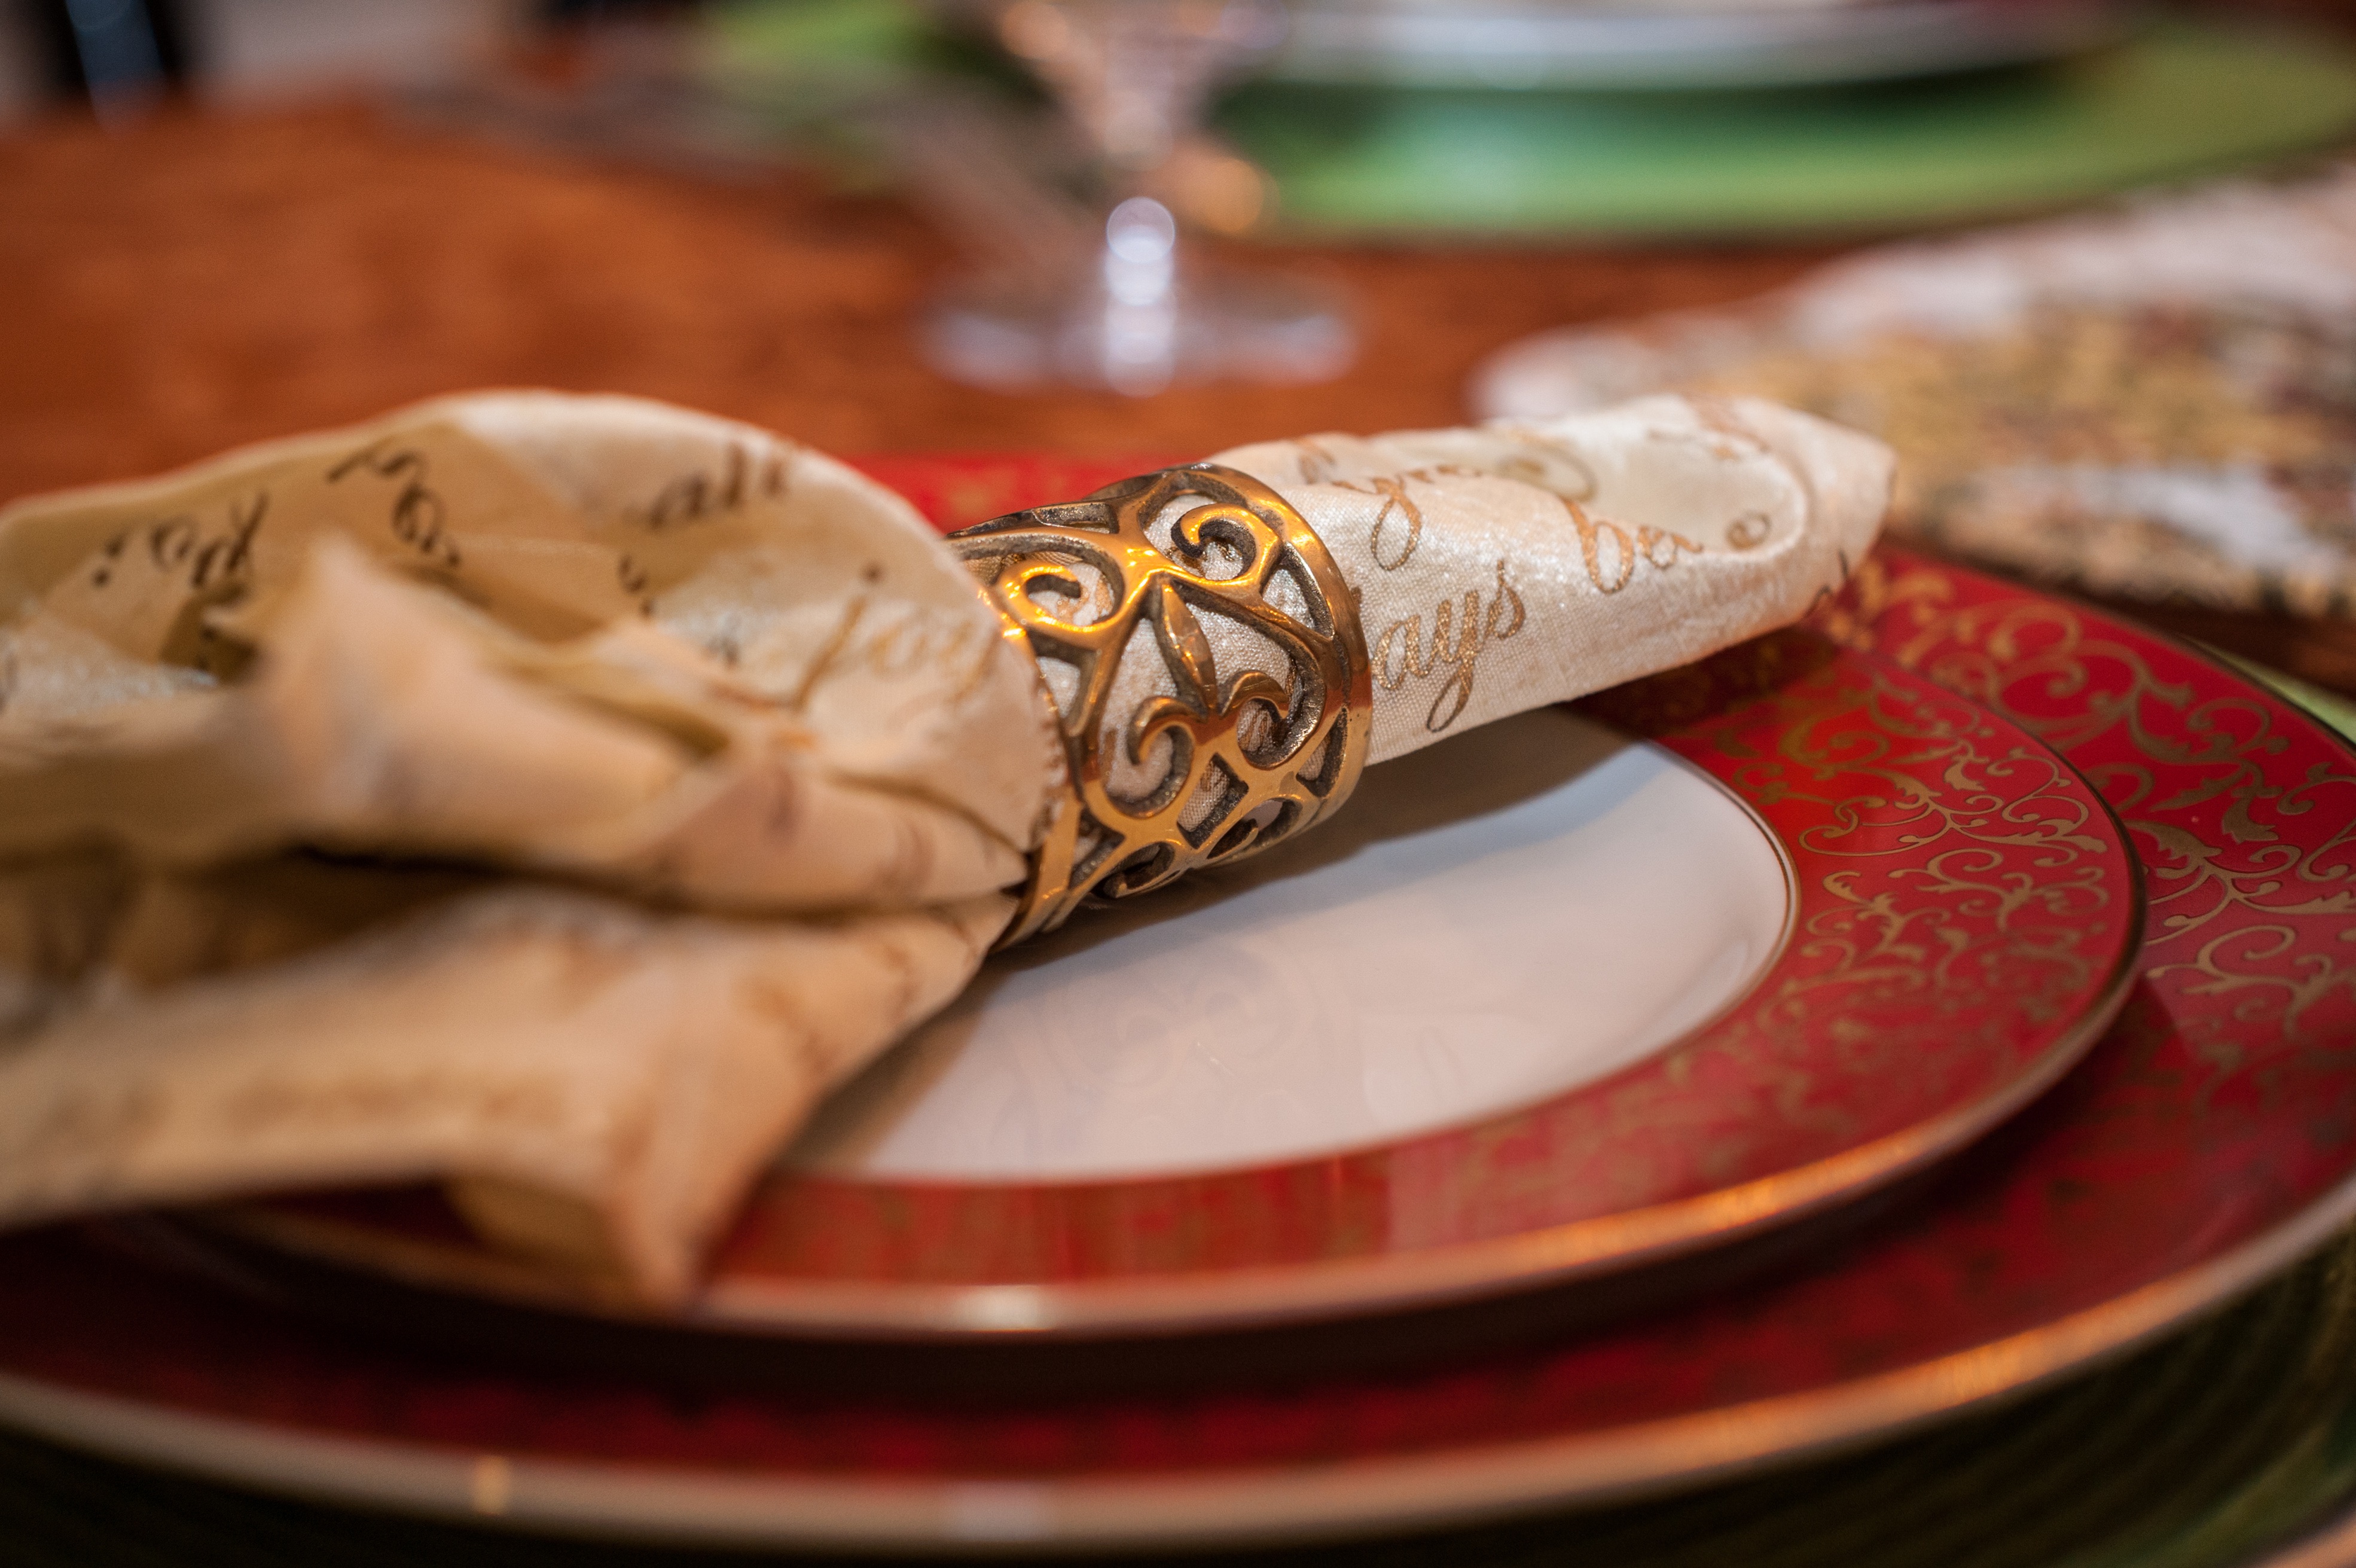
pattern, art, design, carving, mehndi